Old Church Slavonic

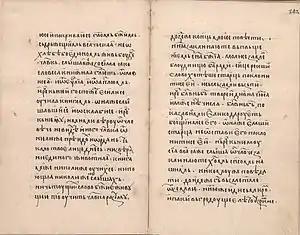

Later texts written in each of those territories began to take on characteristics of the local Slavic vernaculars, and by the mid-11th century Old Church Slavonic had diversified into a number of regional varieties (known as "recensions"). These local varieties are collectively known as the Church Slavonic language.